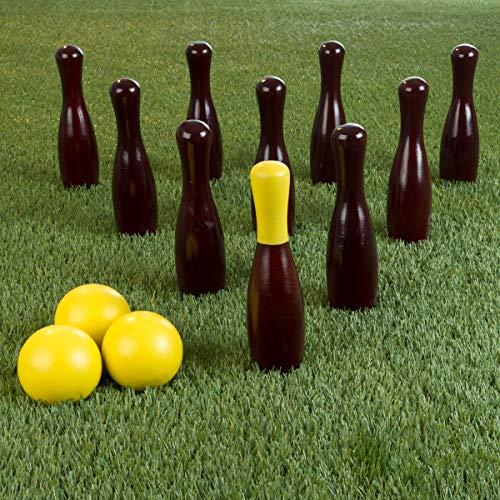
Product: Hey! Play! 80-ESLB90 Lawn Bowling Game-English Skittles Set-Indoor Outdoor Fun for Toddlers, Kids, Adults –10 Wooden Pins, 3 Balls, & Mesh Bag, 9"
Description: Easy to play – this backyard bowling set gives an outdoor twist on a classic game with specially crafted wooden bowling balls and pins, complete with an attractive finish.
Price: $29.99
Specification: ProductDimensions:13x5x9inches|ItemWeight:6.53pounds|ShippingWeight:3.29pounds(Viewshippingratesandpolicies)|ASIN:B07GM2H5Z4|Itemmodelnumber:80-ESLB90|Manufacturerrecommendedage:24months-5years